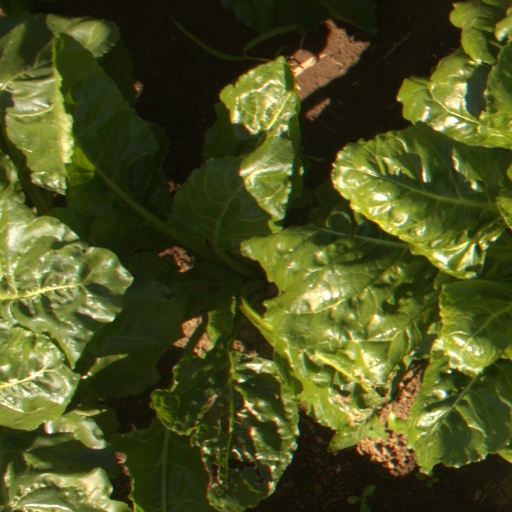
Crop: sugar beet